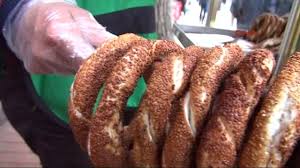
Yemek: simit